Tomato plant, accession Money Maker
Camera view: horizontal (90 deg, fisheye); turntable rotation: 0 degrees
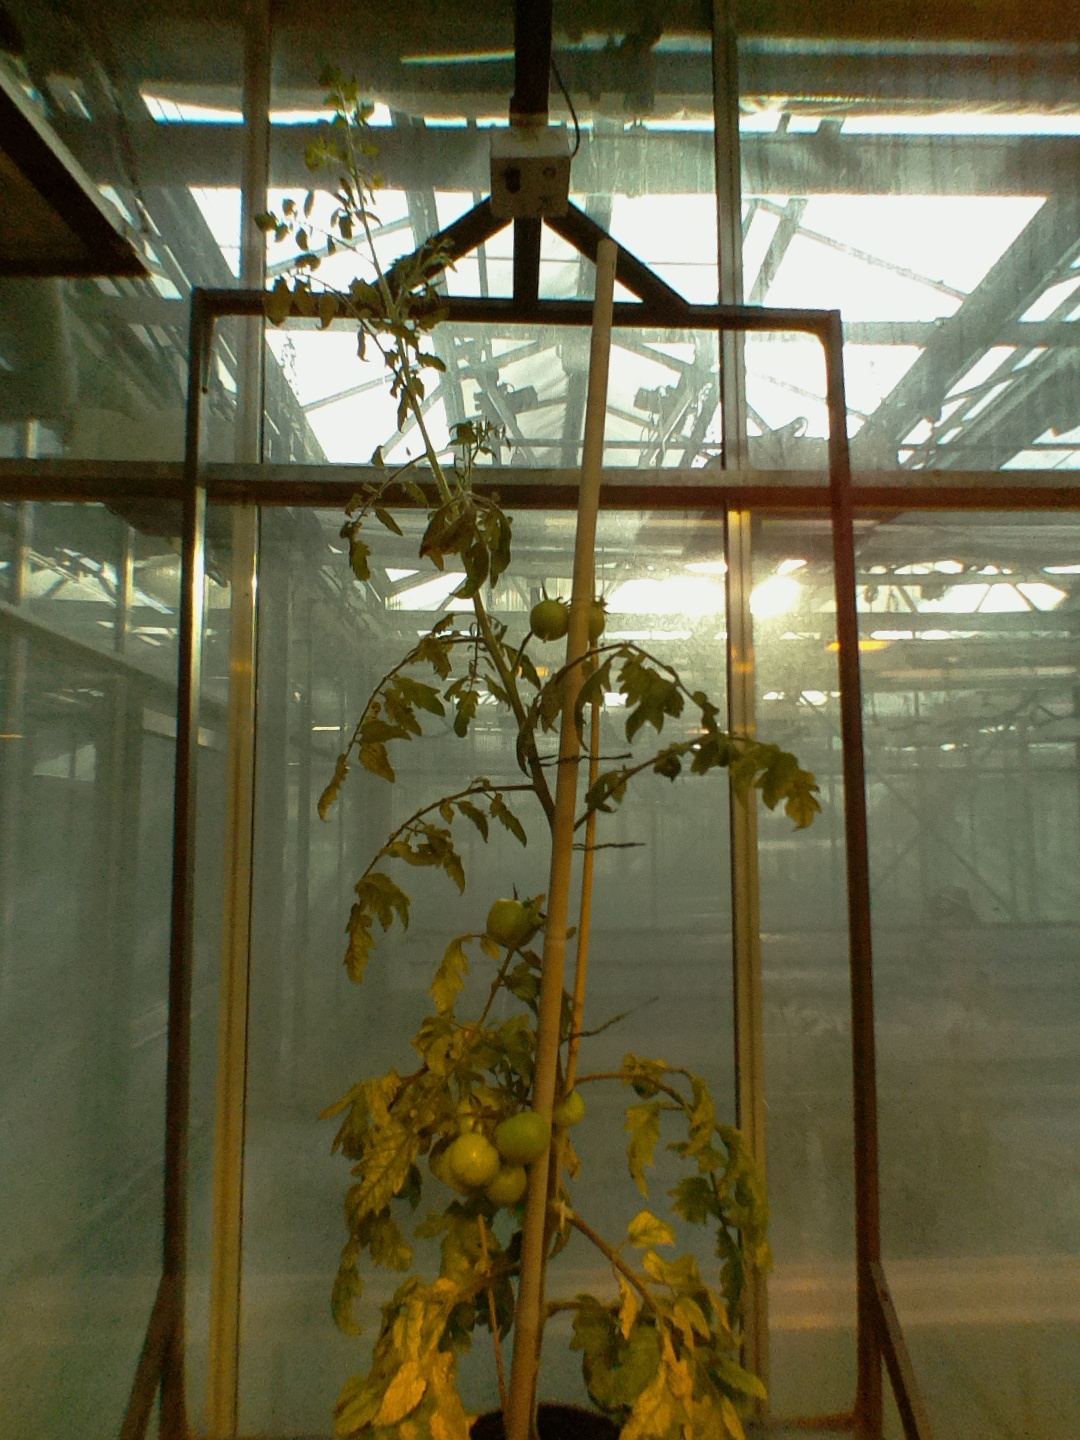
BBCH growth stage 75: 50%-60% of final fruit size